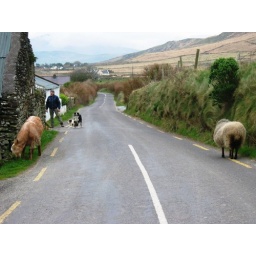
Dingle - farm animals in road